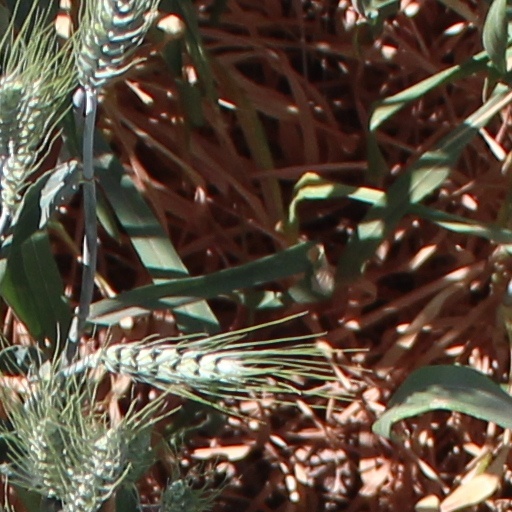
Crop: wheat